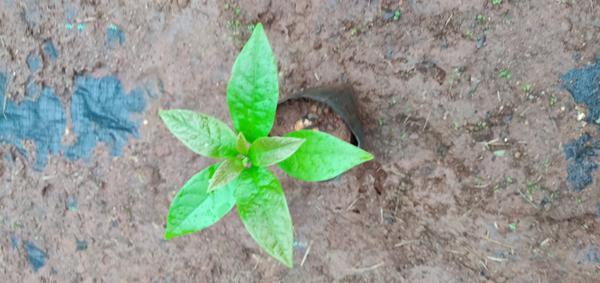
Plant: Avacado